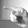
ASL letter: P